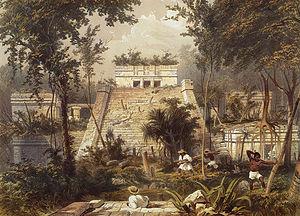
John Lloyd Stephens était un explorateur, écrivain, et diplomate américain. Son nom, généralement lié à celui de son partenaire et ami Frederick Catherwood, est associé à la civilisation maya, de la même manière que ceux de Howard Carter et Lord Carnarvon à celle de l'Égypte ancienne. Bien qu'ils ne fussent stricto sensu que des amateurs, les deux expéditions qu'ils menèrent en Amérique centrale et au Mexique jetèrent les fondements de l'archéologie maya moderne. Stephens fit le récit de leurs voyages dans des ouvrages qui devinrent des best-sellers à leur époque et révélèrent les Mayas au grand public.
Tulum est un site archéologique d’une ancienne cité maya. Il se situe dans la péninsule du Yucatán, dans le sud-est du Mexique, dans une région appelée la Riviera Maya, le long de la mer des Caraïbes. Le site fait partie depuis 1981 du parc national Tulum.
L'effondrement de la civilisation maya classique est le phénomène de déclin et d'abandon qui toucha la plupart des cités mayas des Basses-Terres à la fin de la période classique mésoaméricaine. Dans les années 1840, en explorant les cités mayas ensevelies sous la végétation, John Lloyd Stephens se posait déjà la question de savoir comment de magnifiques cités avaient pu sombrer complètement dans l'oubli. Ce phénomène a intrigué les archéologues mais également fasciné le grand public depuis la redécouverte de la civilisation maya au XIXᵉ siècle, au point de devenir une idée reçue. Il a donné lieu à de nombreuses théories scientifiques ou fantaisistes et commence seulement à être mieux compris, au fur et à mesure que les progrès de l'archéologie comblent les lacunes de nos connaissances. On tend actuellement à l'expliquer par la combinaison de plusieurs facteurs plutôt que de l'attribuer à une cause univoque et on prend mieux en compte la diversité régionale du monde maya classique, qui permet d'affiner l'analyse du phénomène.